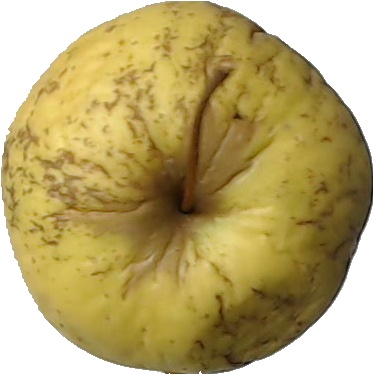
Label: apple_golden_1